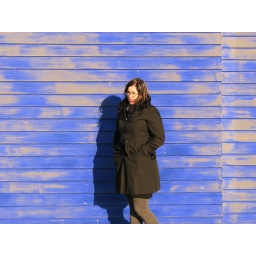
Me in front of the blue house